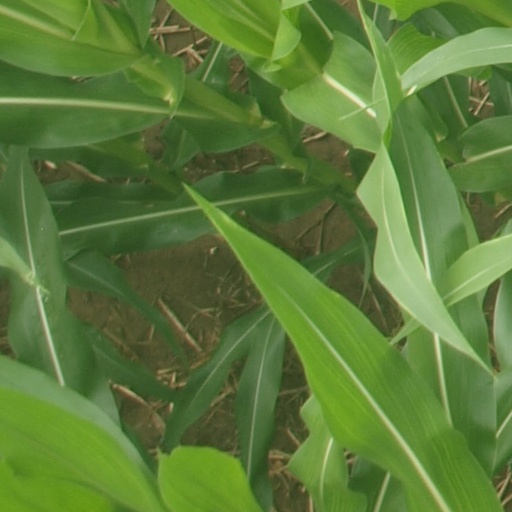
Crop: maize; corn